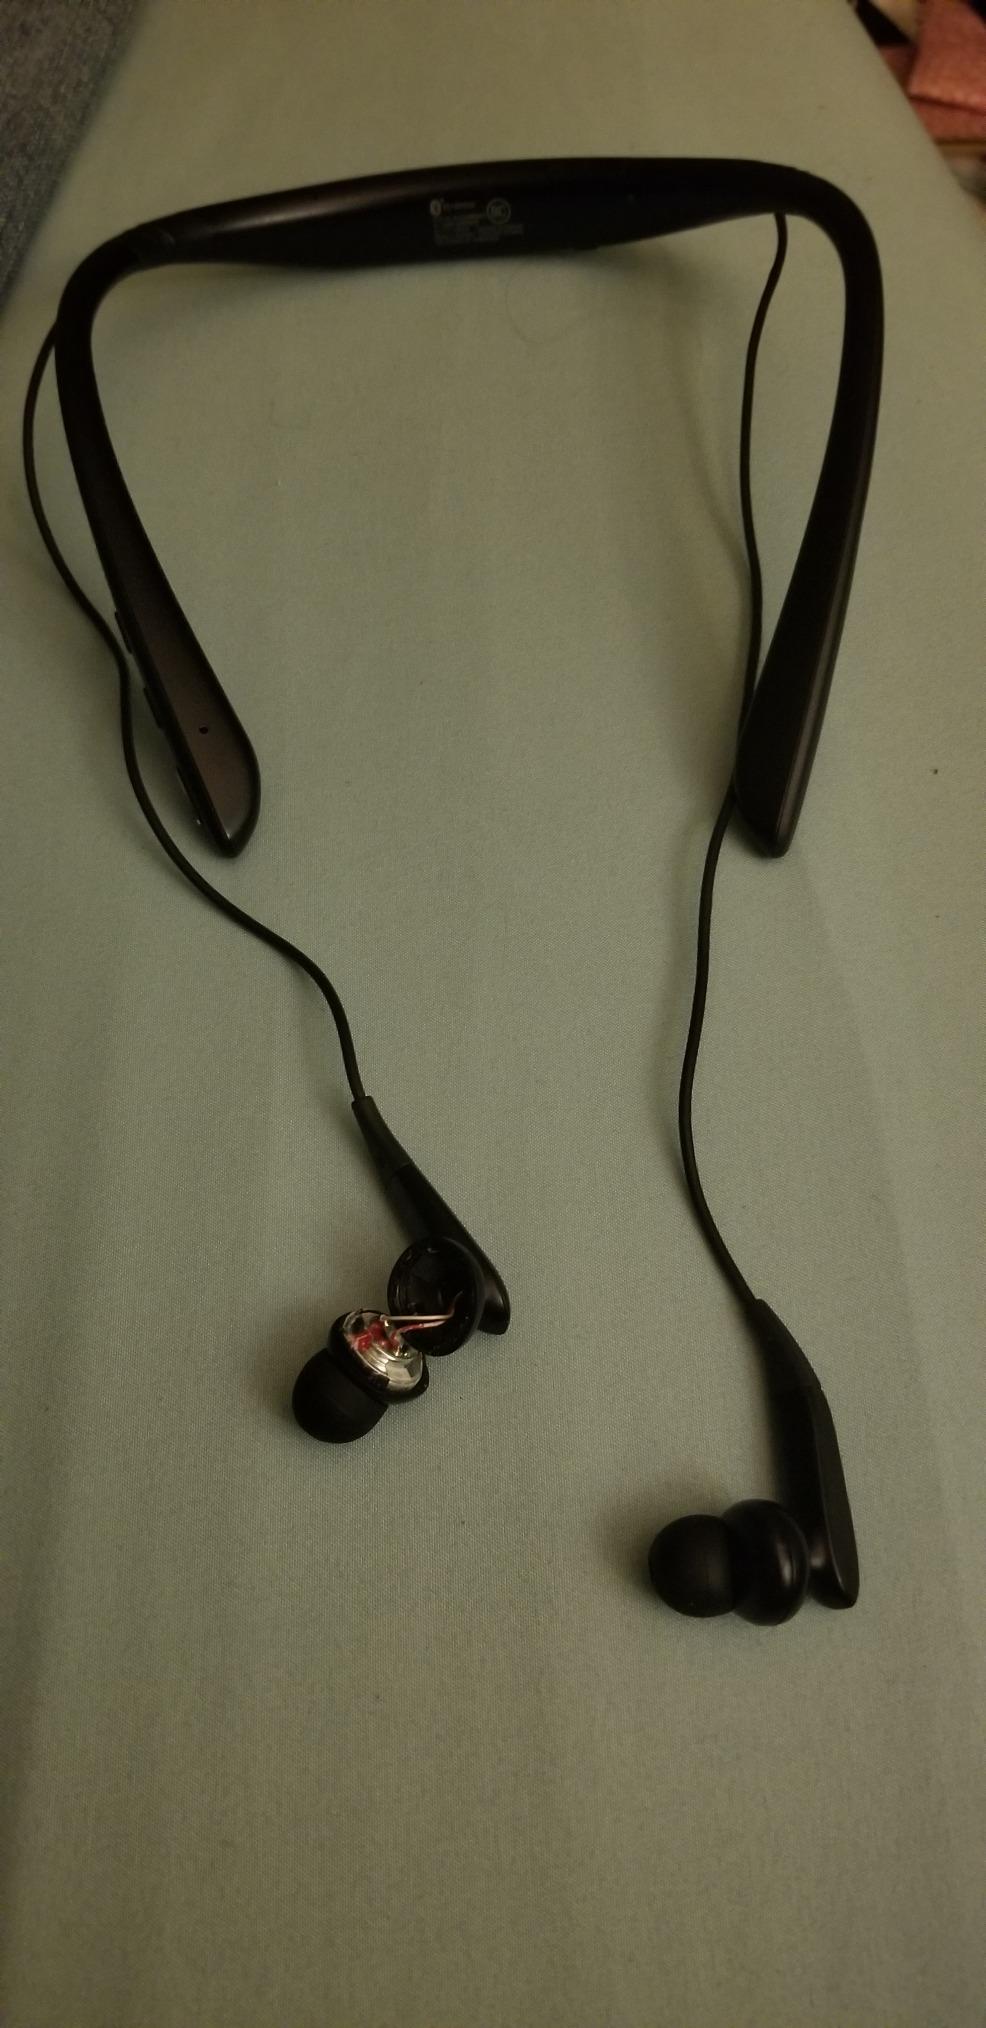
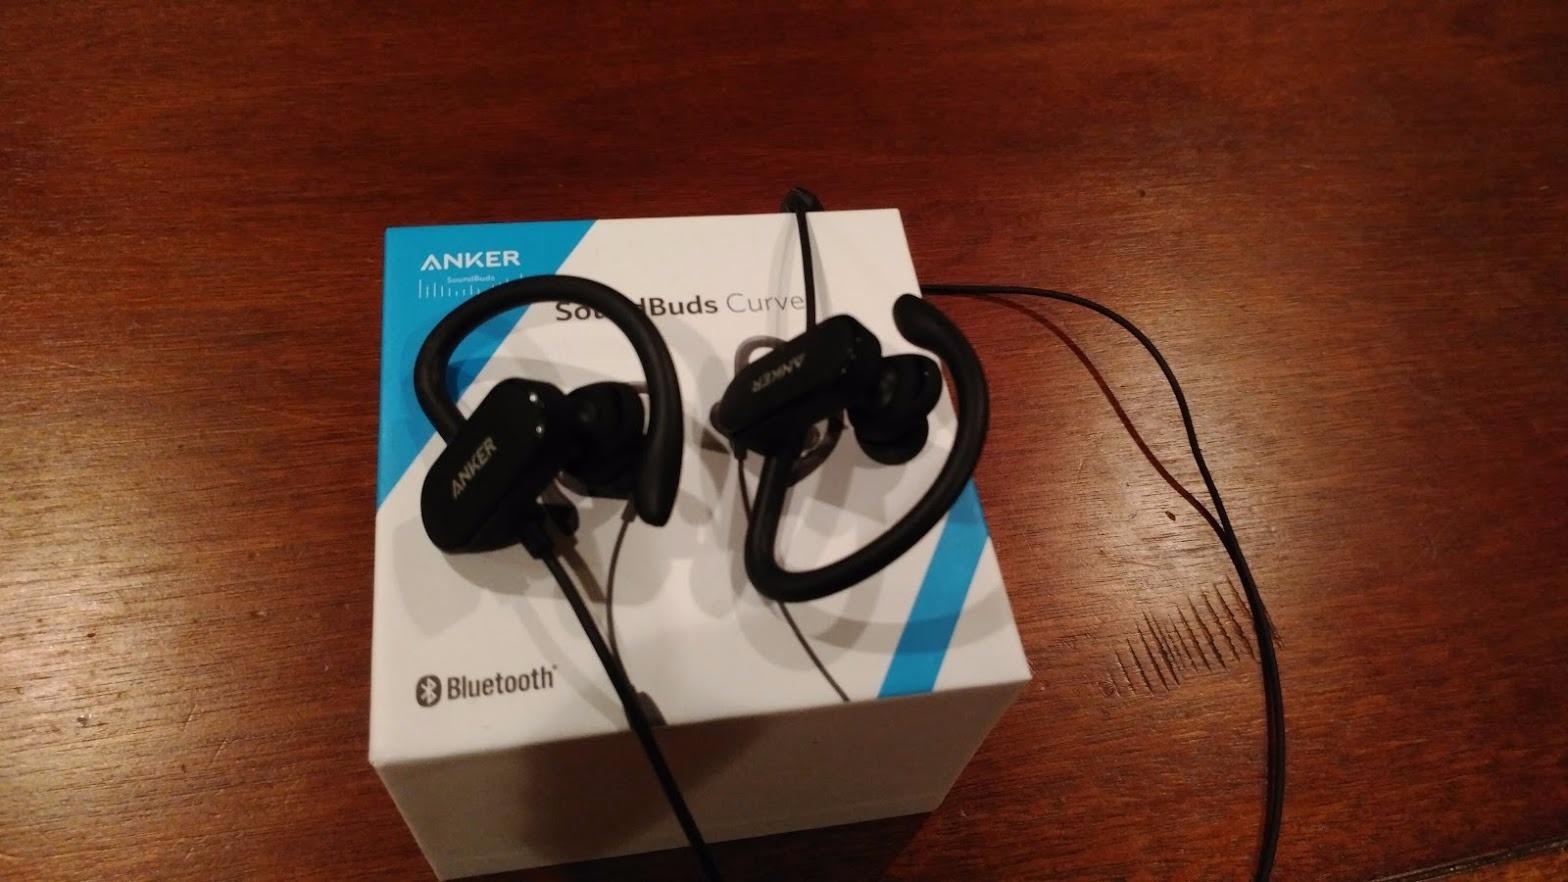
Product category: headphones
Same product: no